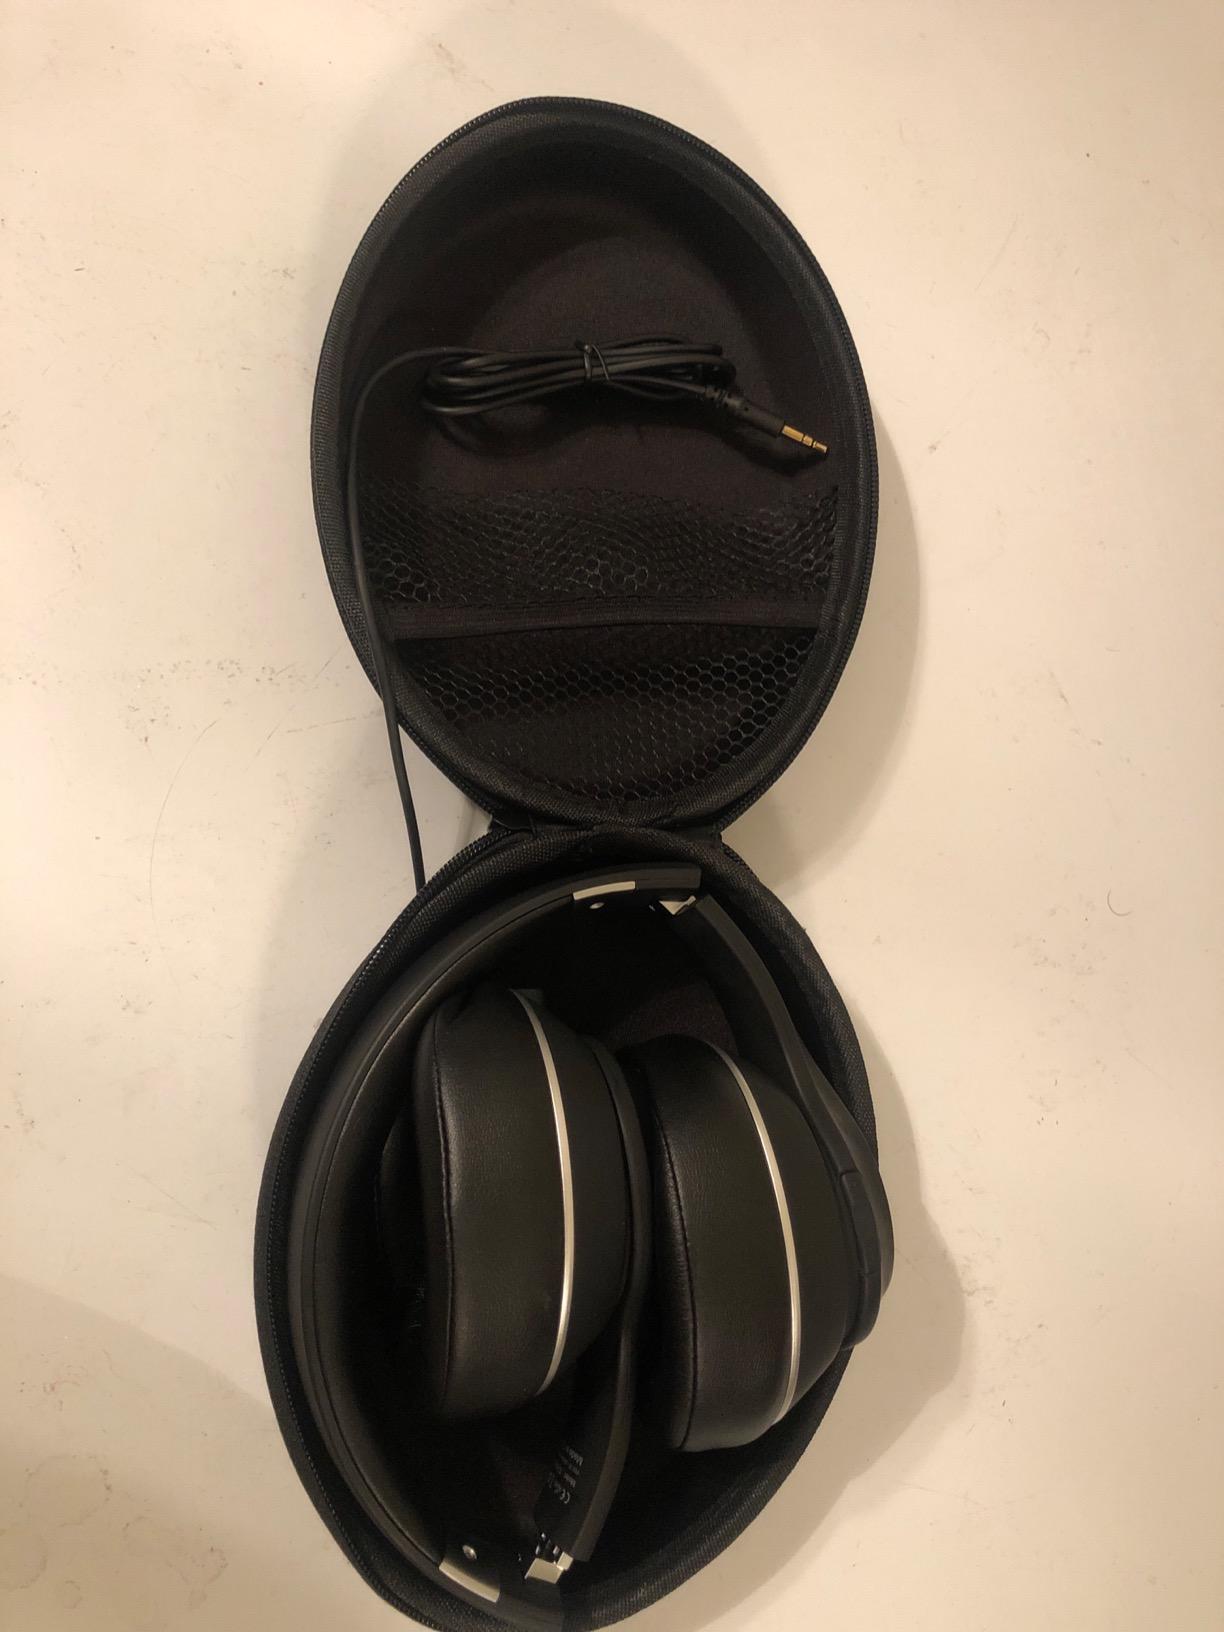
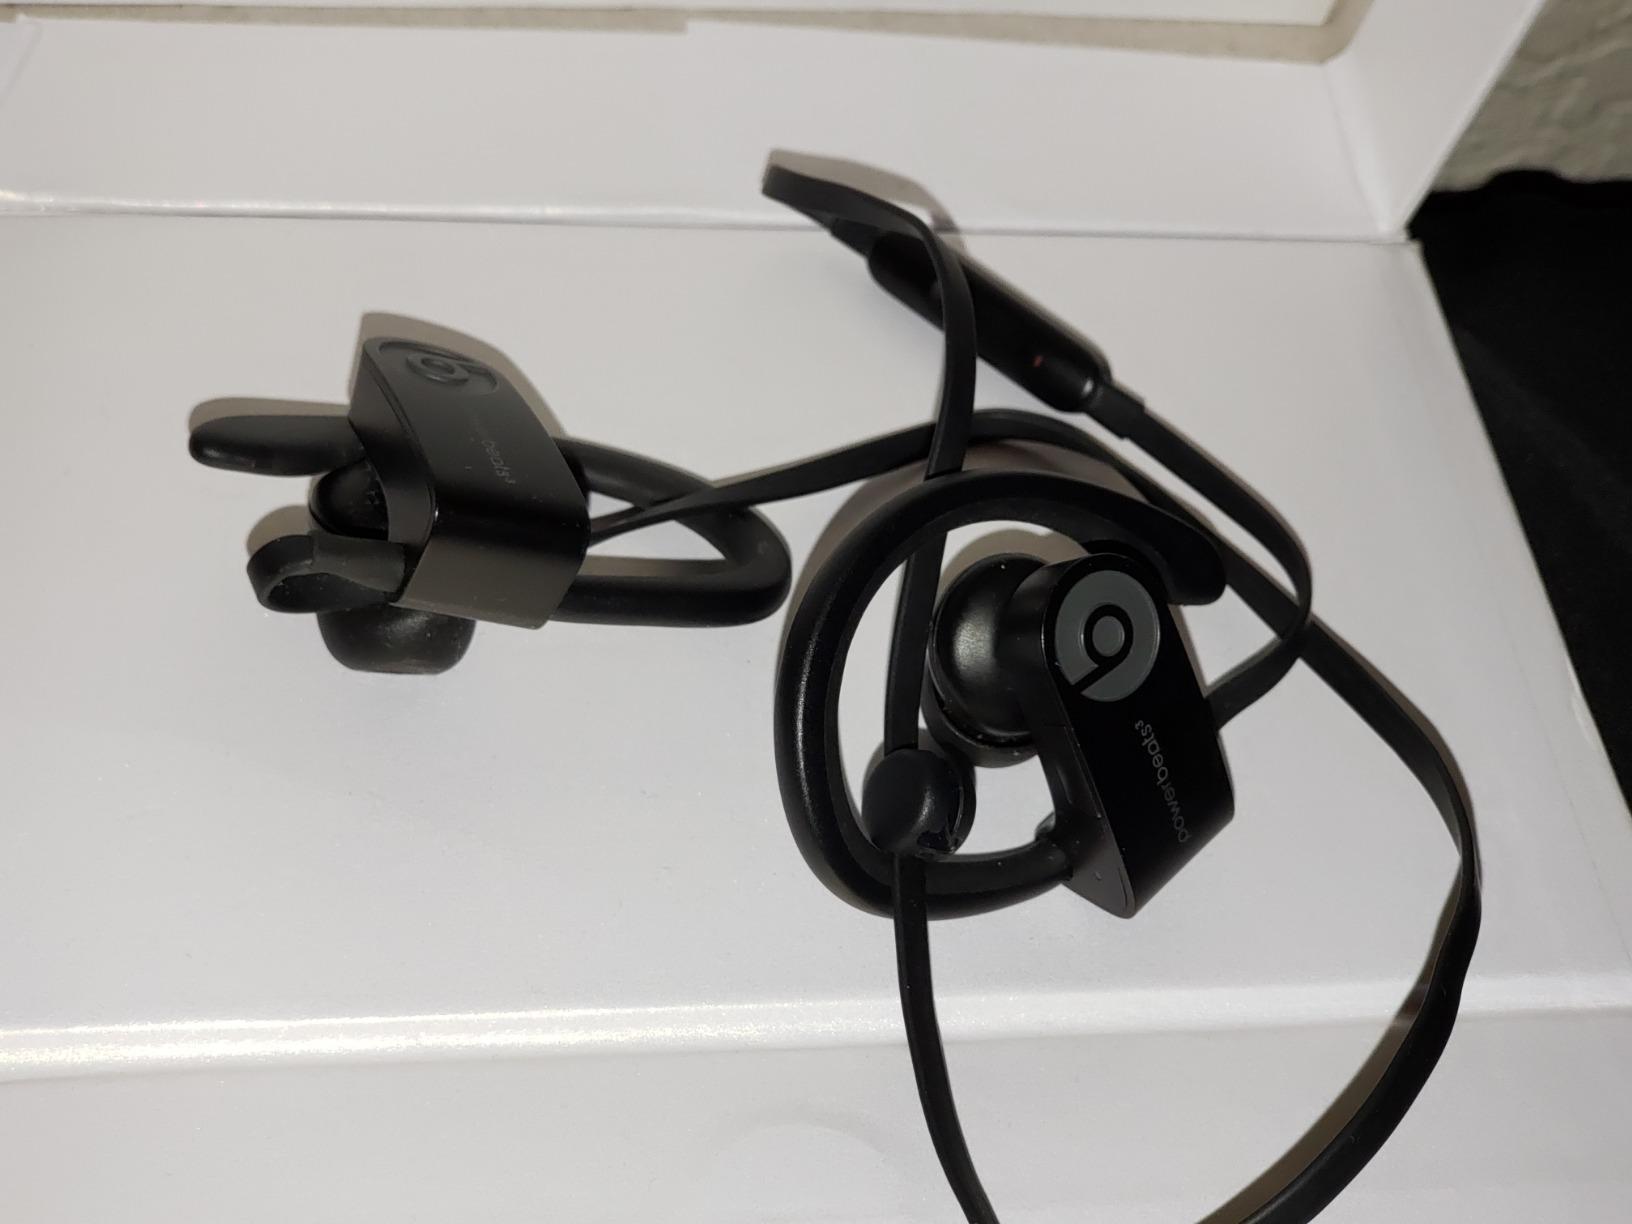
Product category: headphones
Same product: no